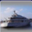
Label: ship